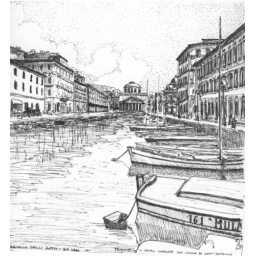
the first boat on the right is named MULA that means girl in local language